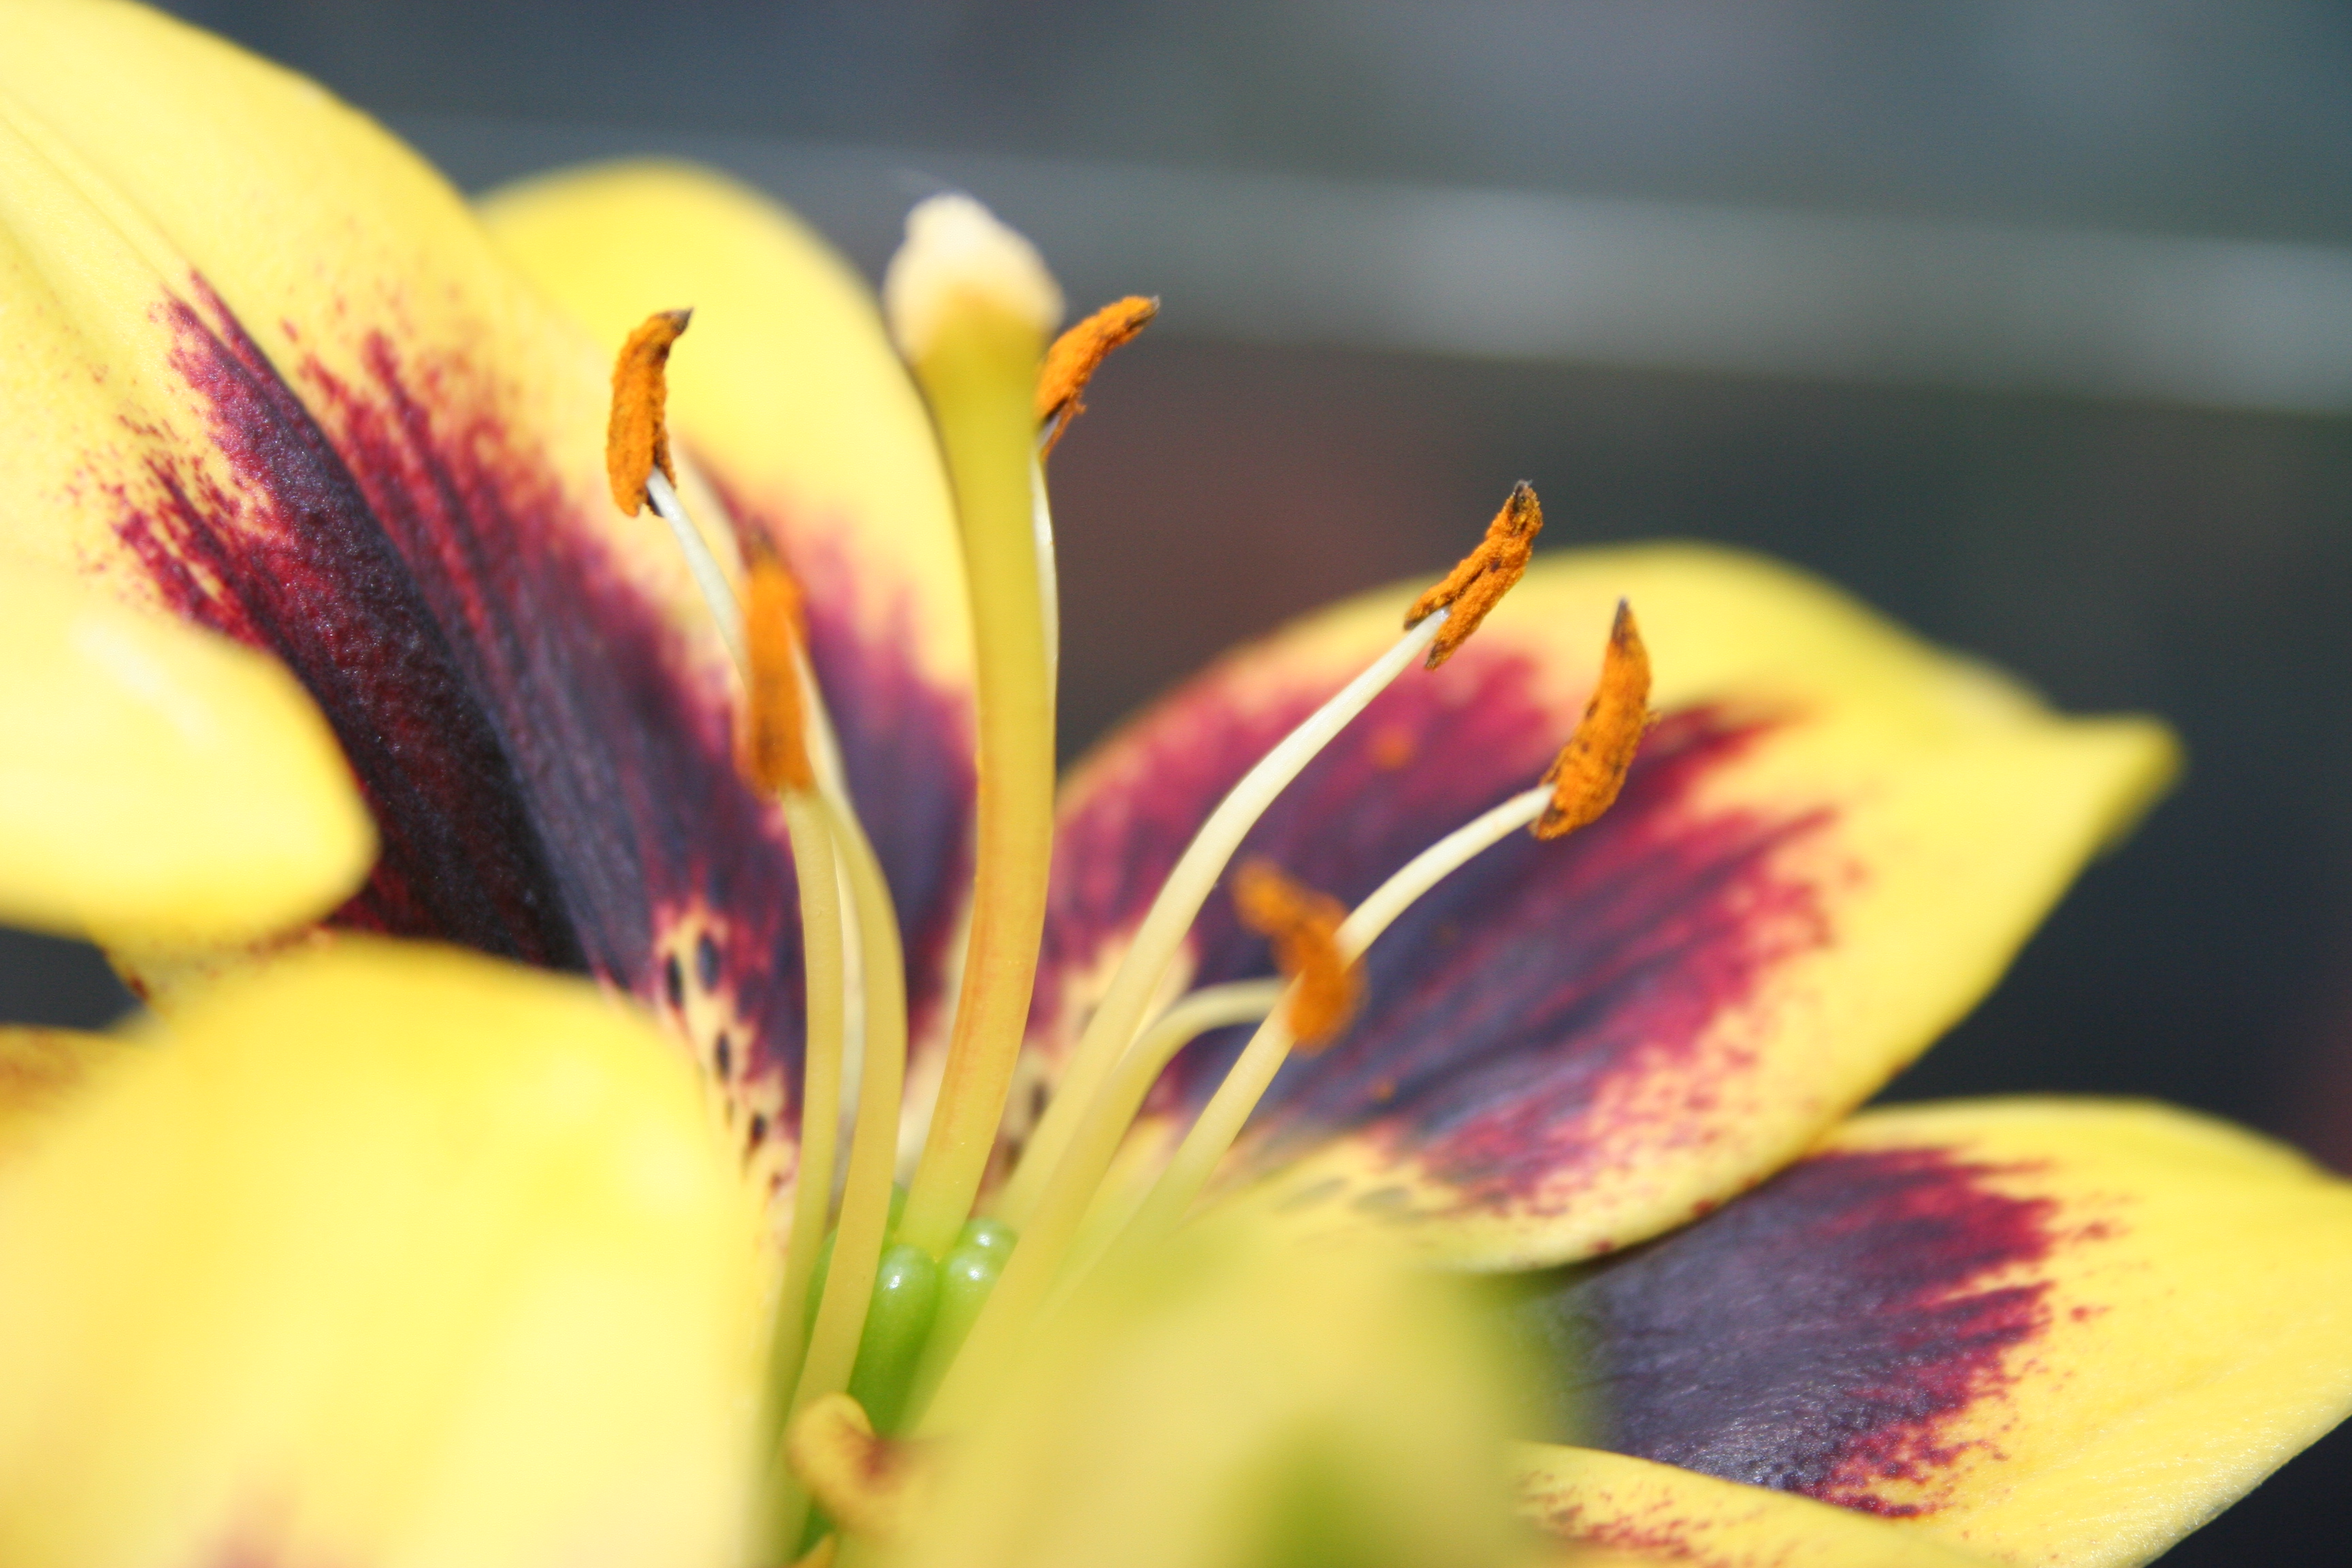
blossom, plant, photography, leaf, flower, petal, pollen, botany, yellow, flora, wildflower, close up, uk, lily, daylily, peterborough, canon350d, macro photography, flowering plant, plant stem, land plant